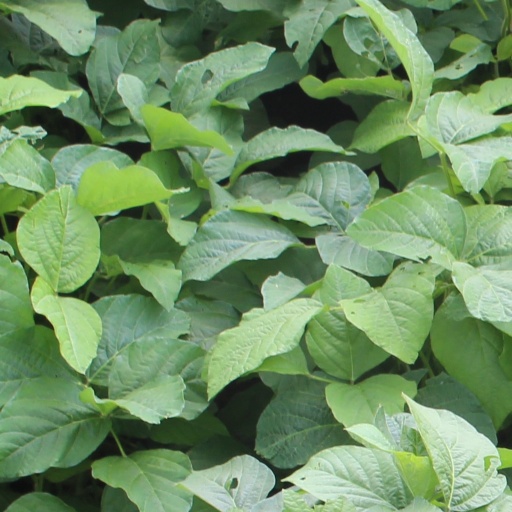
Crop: soybean